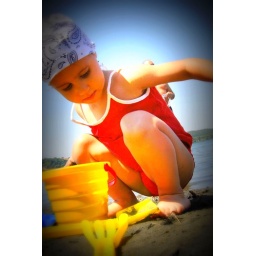
Ada in the blue sky